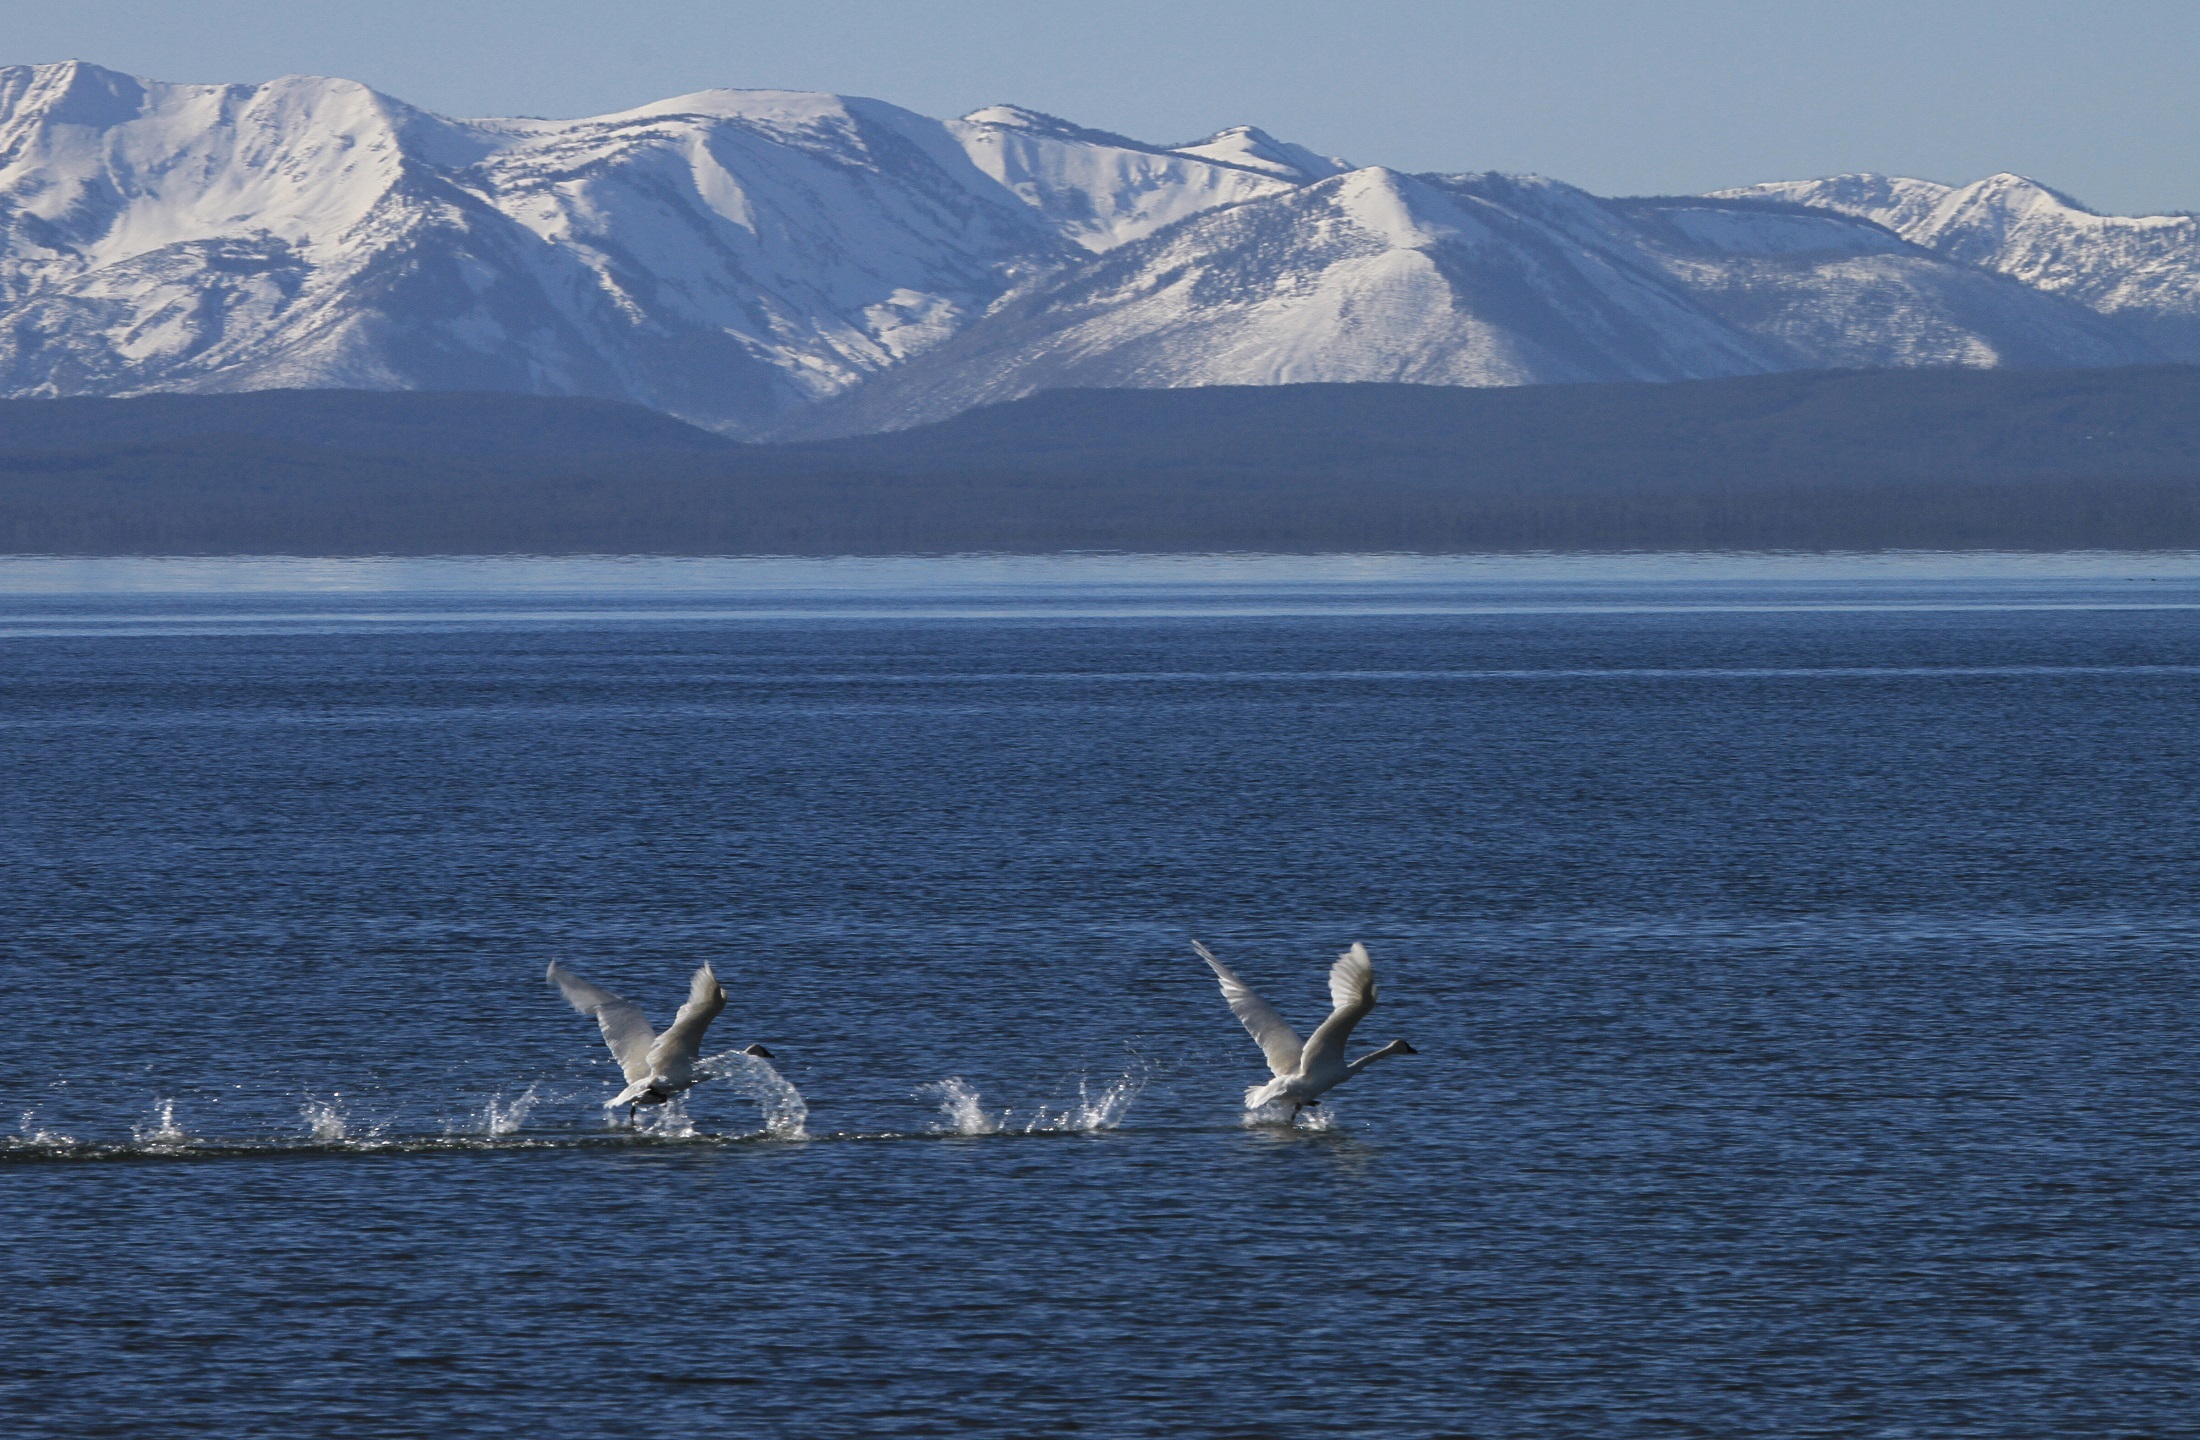
landscape, sea, water, nature, bird, white, lake, flying, wildlife, wild, ice, flight, arctic, fowl, swimming, outdoors, birds, mountains, wings, cygnus, reeds, waterfowl, waterbirds, tundra, take off, arctic ocean, trumpeter swans